Neve Daniel

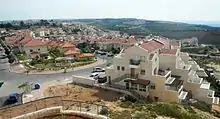
Neve Daniel

Neve Daniel was established on 18 July 1982 on the site of The Cohen Farm. The Cohen Farm was founded on September 6, 1935, on lands purchased from Arab residents of Bethlehem, that were transferred to the Jewish National Fund in 1943. The farm was abandoned during the Arab riots, and remained under Jordanian control until 1967.